Sidney Robinson (British politician)

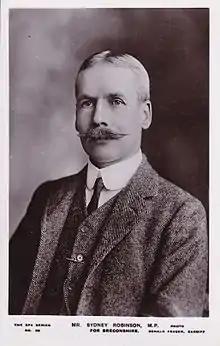
Sidney Robinson, circa 1905.

Sidney Robinson (6 January 1863 – 6 December 1956) was a Liberal Party politician and Timber trader.